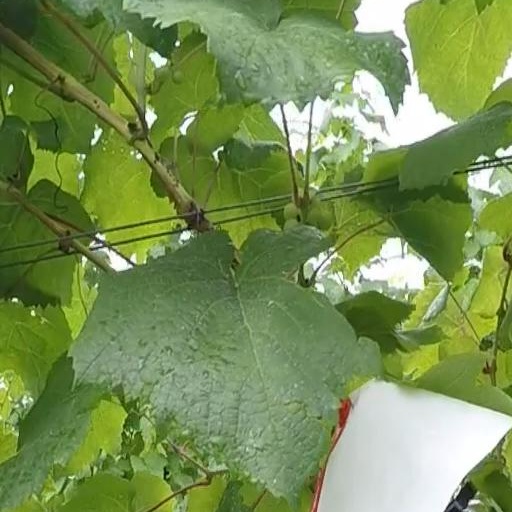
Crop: grape